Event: Nepal Earthquake
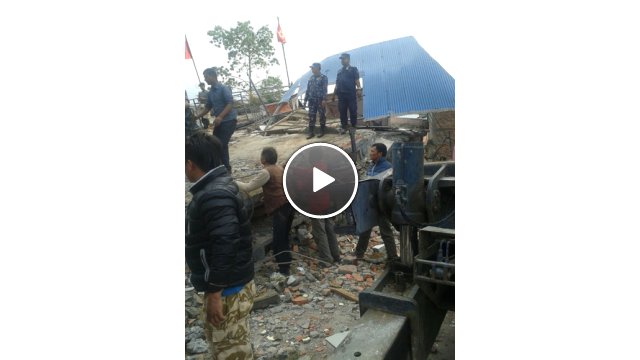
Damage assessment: damage